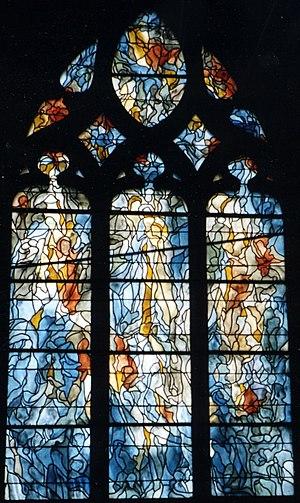
Vitrail Église Saint-Crépin Château-Thierry.
Michel Gigon est un artiste peintre français, né le 11 septembre 1929 à Caen, cartonnier de vitraux. Il commence sa carrière artistique en 1953.
L'église Saint-Crépin est une église située à Château-Thierry, dans le département de l'Aisne. Mentionnée dès le XIIᵉ siècle, elle est totalement reconstruite à la fin du XVᵉ siècle ou au début du XVIᵉ siècle, suite aux dégâts de la Guerre de Cent Ans. C'est une église-halle d'un style gothique tardif mais sobre, dont la façade est flanquée d'un imposant clocher. Elle est classée monument historique depuis 1957.